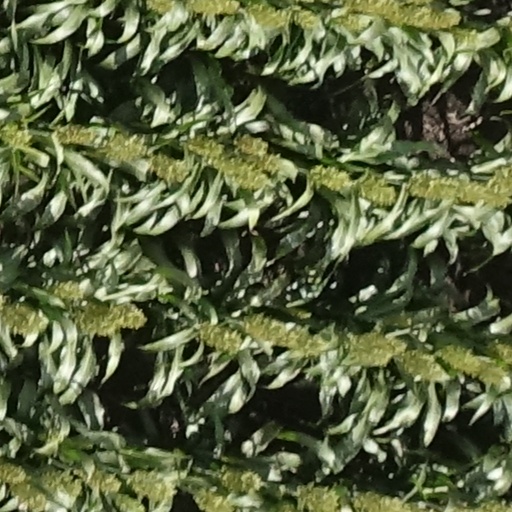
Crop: sorghum